Khirbet Qeiyafa

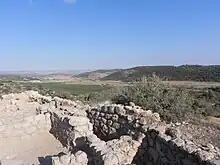
Elah fortress walls

Discoveries at Khirbet Qeiyafa are significant to the debate on archaeological evidence and historicity of the biblical account of the United Monarchy at the beginning of Iron Age II. Nadav Na’aman and Ido Koch held that the ruins were Canaanite, based on strong similarities with the nearby Canaanite excavations at Beit Shemesh. Finkelstein and Alexander Fantalkin, maintained that the site shows affiliations with a North Israelite entity saying that "There is no evidence for arguing that Jerusalem, Hebron and Khirbet Qeiyafa were the main centres of 10th century Judah. ... Between the two possibilities for the